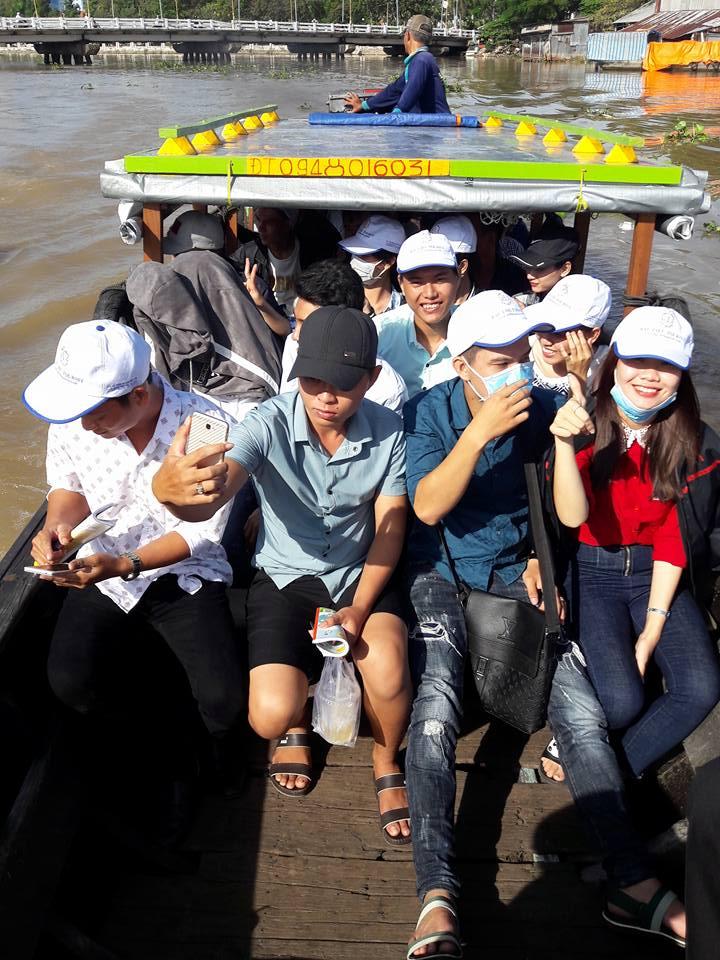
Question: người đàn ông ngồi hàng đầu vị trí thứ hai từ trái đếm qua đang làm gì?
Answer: đang chụp hình